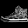
Label: Sneaker